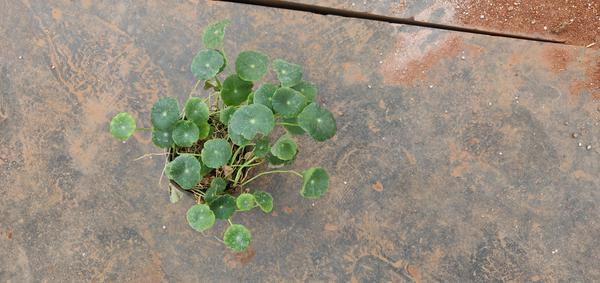
Plant: Brahmi